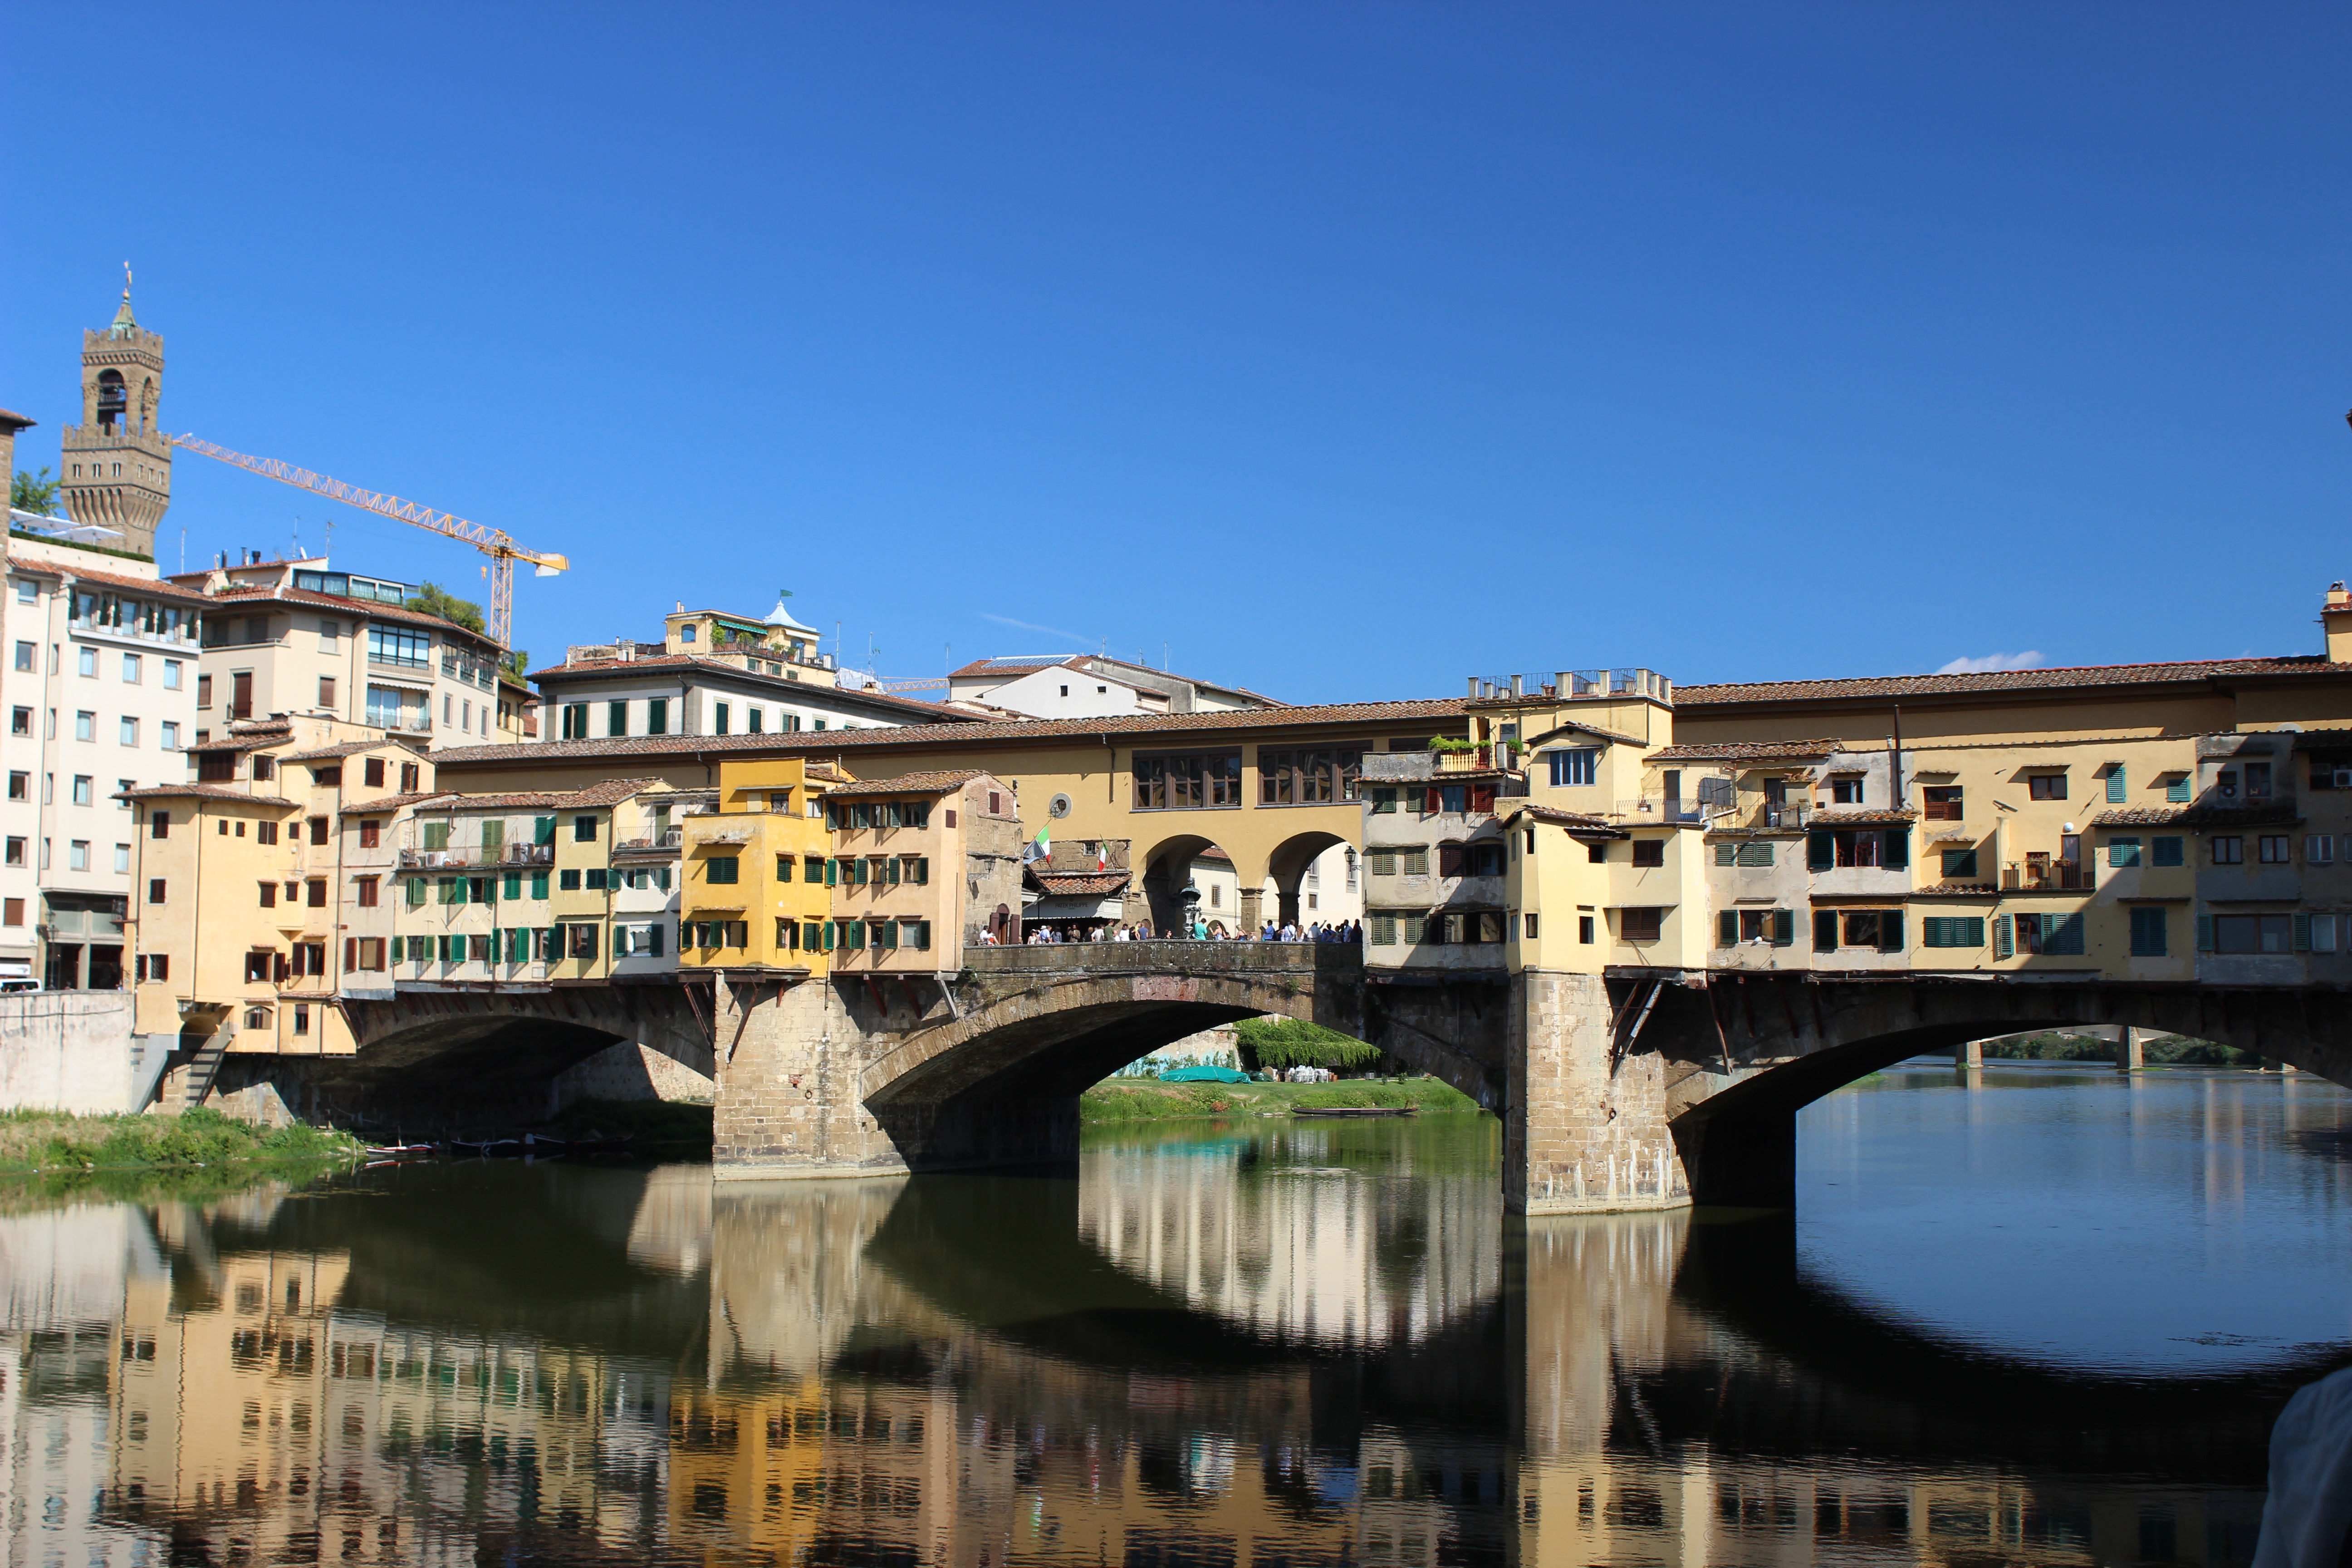
town, palace, city, river, cityscape, vacation, reflection, plaza, landmark, tuscany, tourism, waterway, estate, florence, arno, ponte vecchio, human settlement